Drive on Munda Point

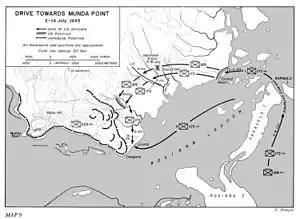
Drive towards Munda Point 2–14 July 1943

Prior to the start of the New Georgia campaign, Allied intelligence had assessed that there were between 2,000 and 3,000 Japanese personnel in the Munda area. In reality there were 4,500 men defending Munda, of which 2,000 were Imperial Japanese Army personnel while the remainder were drawn from the Imperial Japanese Navy. Commanded by Colonel Genjiro Hirata, the Japanese forces defending Munda consisted of several battalions from the 229th Infantry Regiment as well as artillery, engineer, signals and medical support elements. These troops had been detached from Major General Minoru Sasaki's Southeast Detachment, and from 13 July the 229th was reinforced with 1,300 troops from the 13th Infantry Regiment, which moved from Bairoko via barge where they had been relieved by the 2nd Battalion, 45th Infantry Regiment.